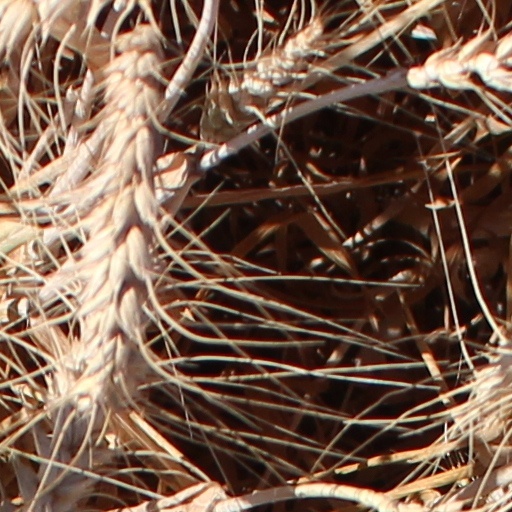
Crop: wheat